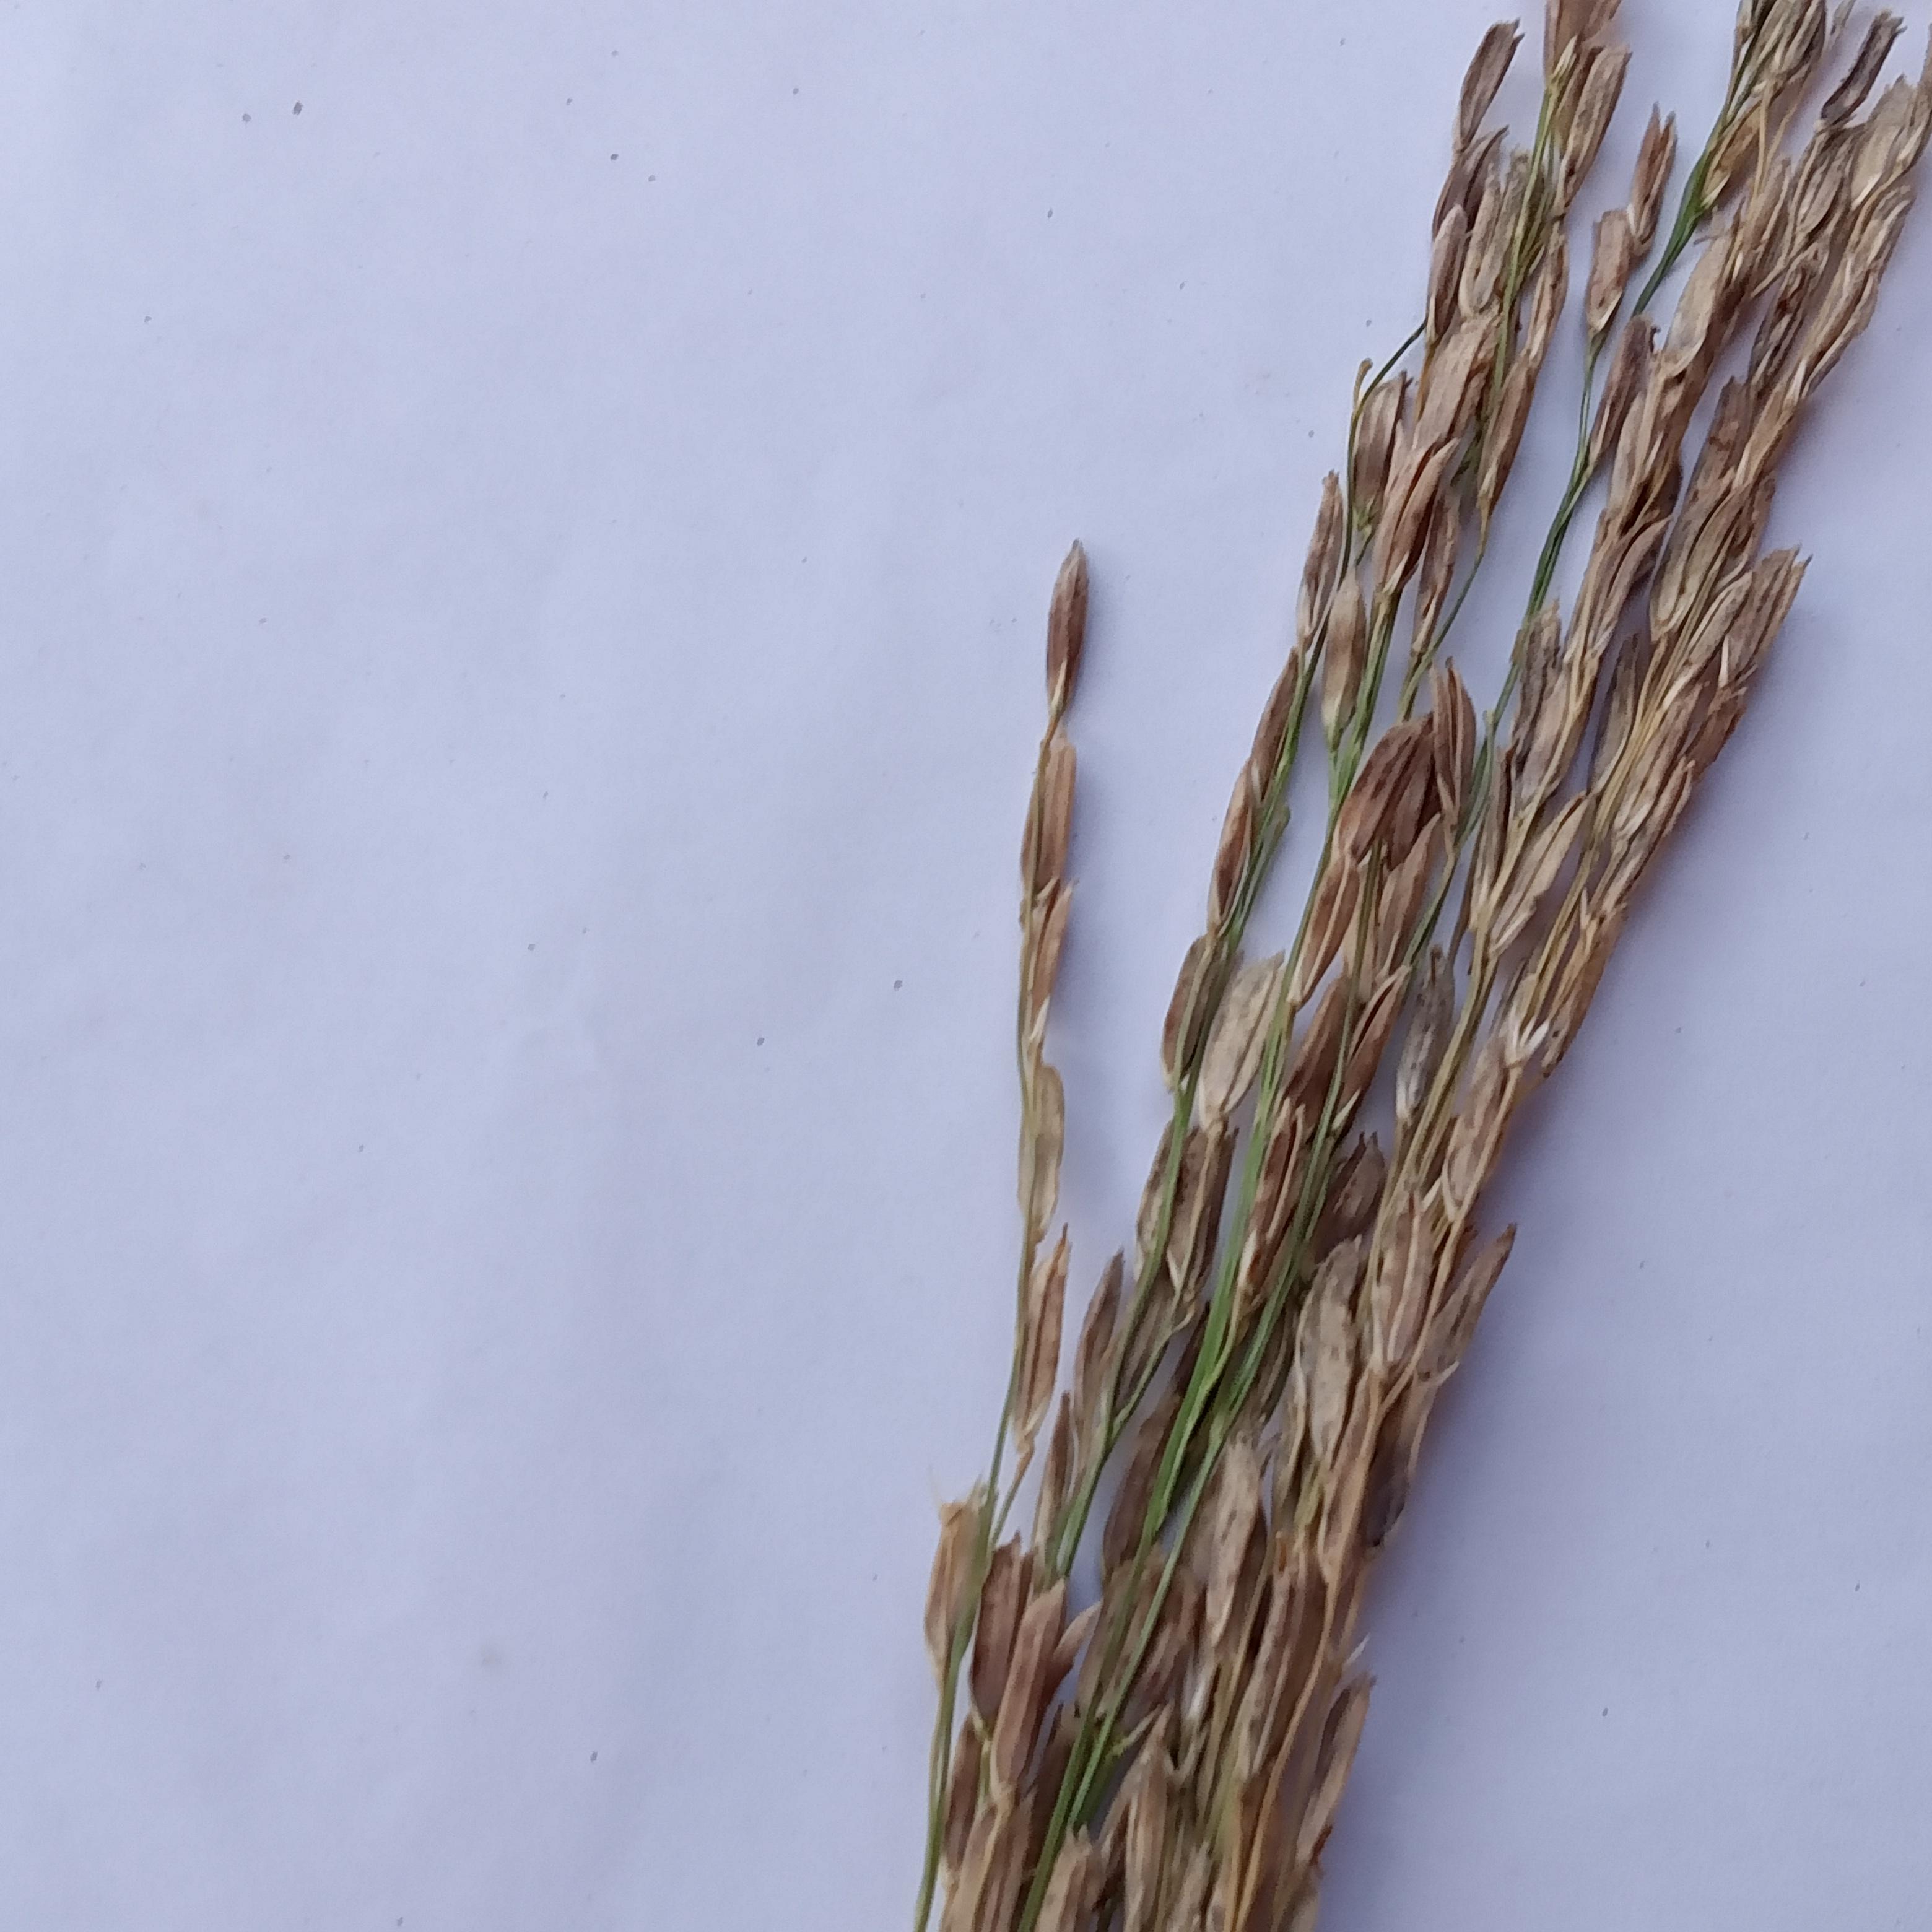
Label: Rice___Neck_Blast